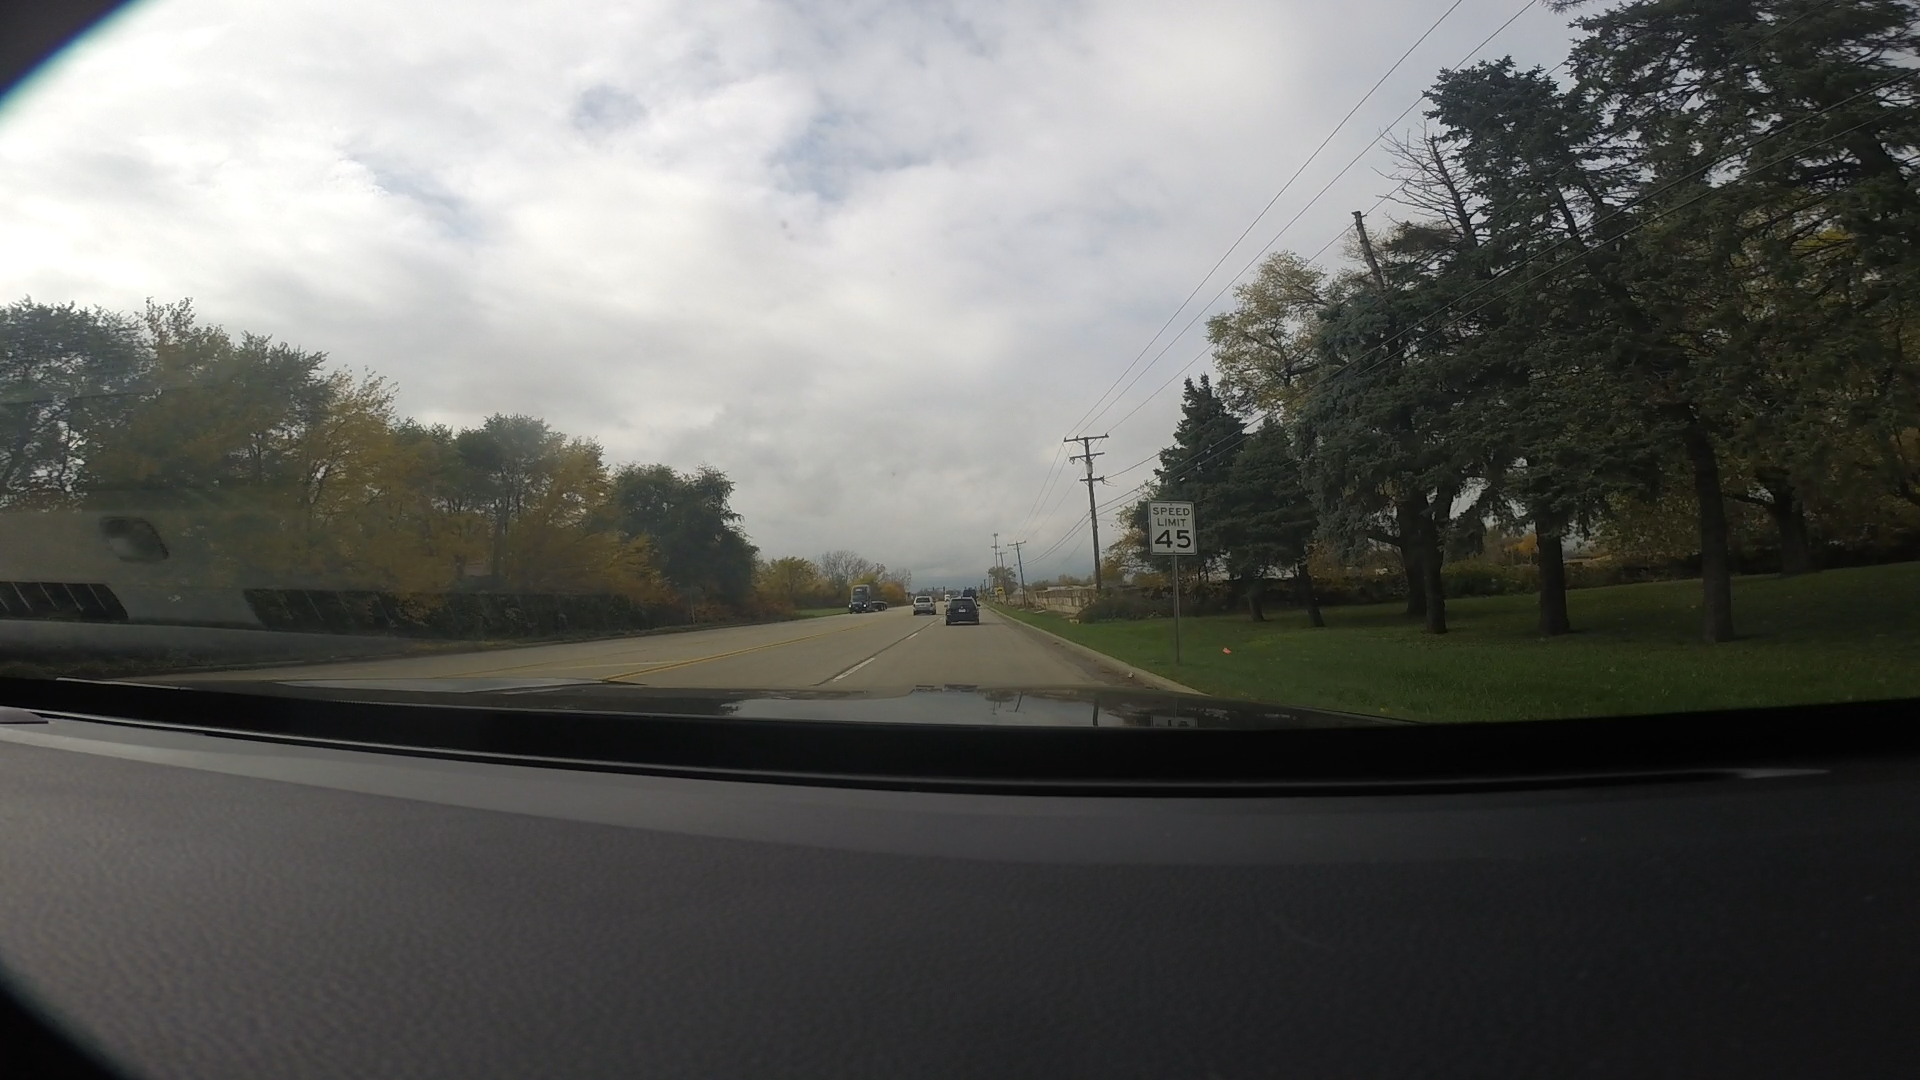
Speed limit sign label: mph45